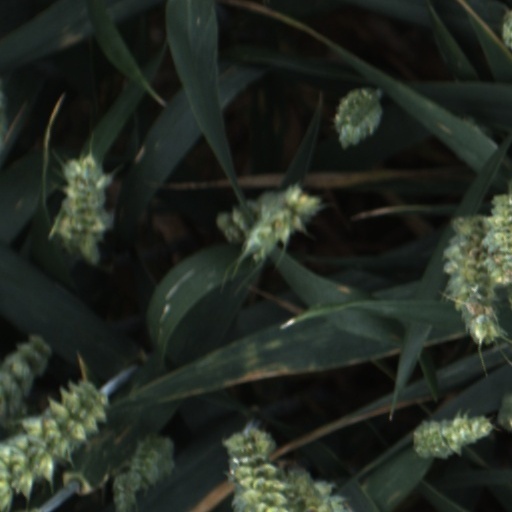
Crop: wheat